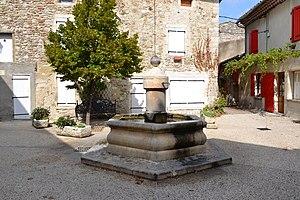
Fontaine à Espeluche
Espeluche est une commune française située dans le département de la Drôme, en région Auvergne-Rhône-Alpes.